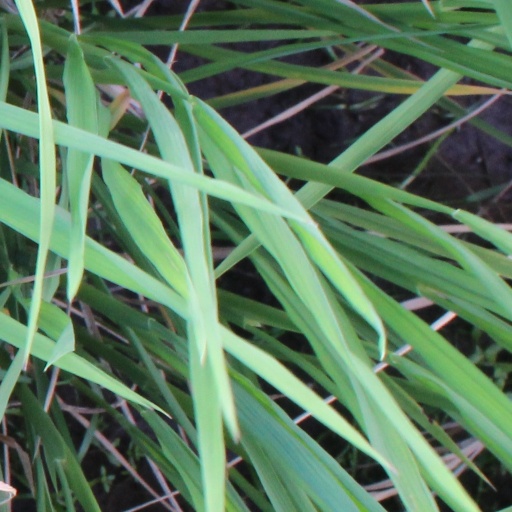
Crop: rice